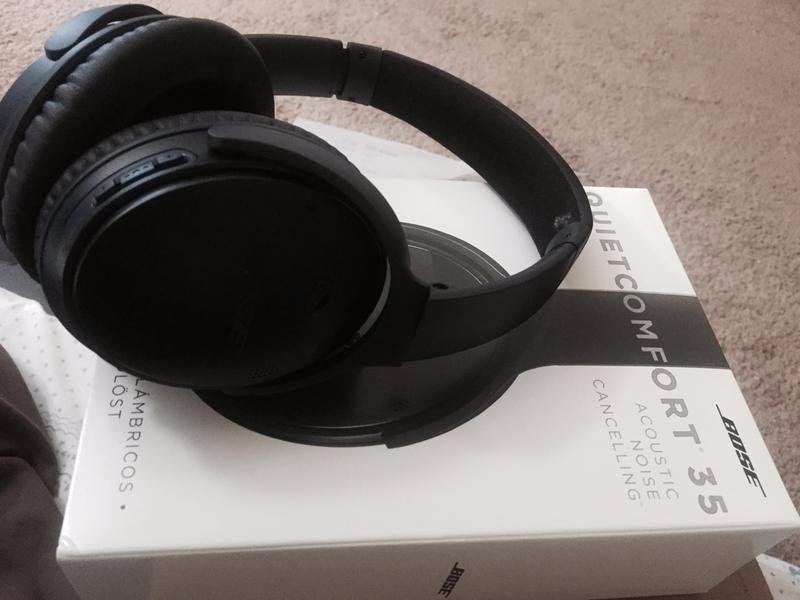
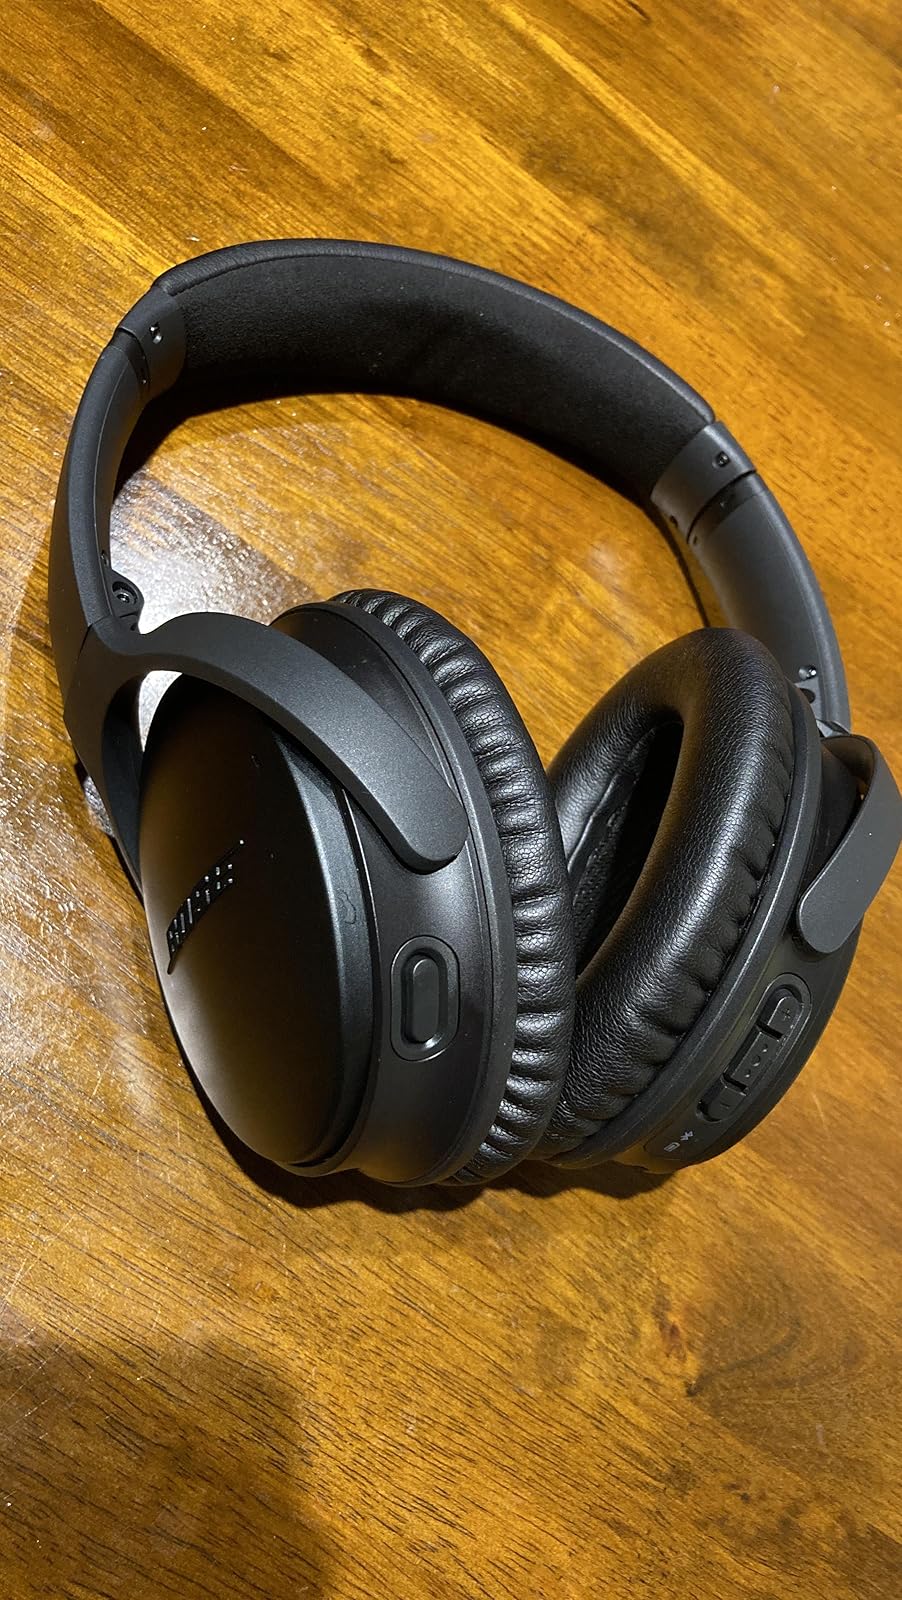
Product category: headphones
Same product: yes